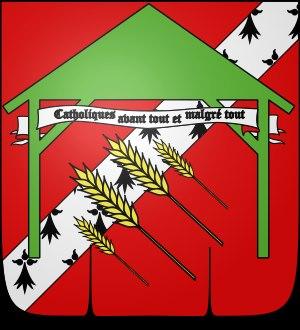
Montbert est une commune française située dans le département de Loire-Atlantique en région Pays de la Loire. Elle se trouve au point de rencontre du pays de Retz à l'ouest, du pays du Vignoble nantais à l'est, du pays de Nantes au nord et de la Vendée au sud. La commune est membre de la communauté de communes de Grand Lieu.